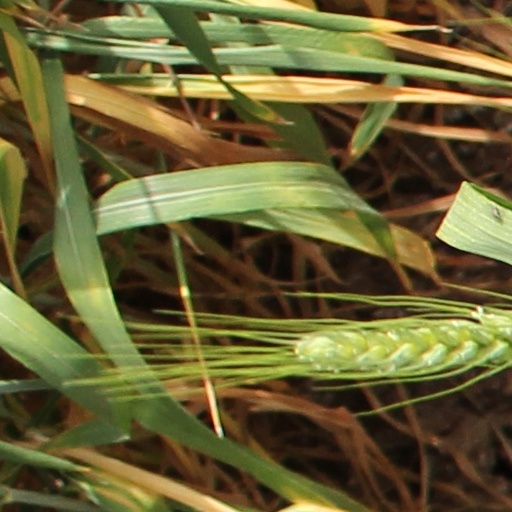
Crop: wheat